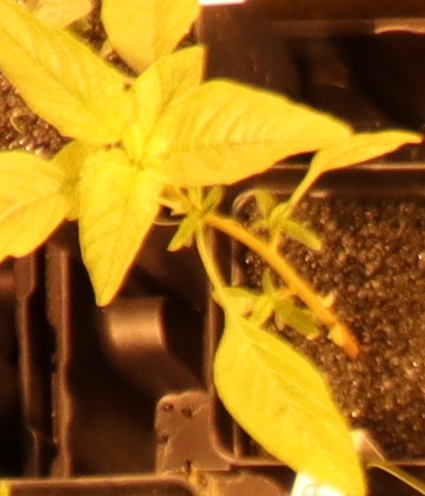
Label: Waterhemp